Moving On (2022 film)

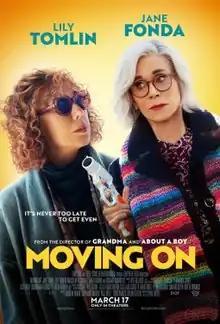
Theatrical release poster

Moving On is a 2022 American comedy film written and directed by Paul Weitz. The film stars Jane Fonda, Lily Tomlin, Malcolm McDowell, Sarah Burns, and Richard Roundtree.